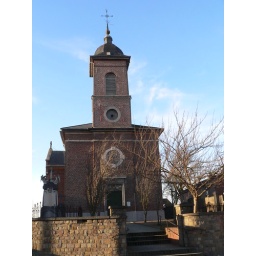
Gemeente Gingelom, Niel-bij-Sint-Truiden: neo-klassicistische Sint-Sebastiaankerk (1839), vergroot in 1888 door toevoeging van transept.